Laura Ràfols

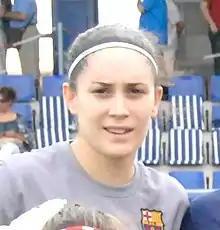

Laura Ràfols Parellada (born 23 June 1990) is a Spanish former footballer who played as a goalkeeper. She served as the captain for Barcelona, and also represented the club in the UEFA Women's Champions League.